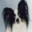
Label: dog